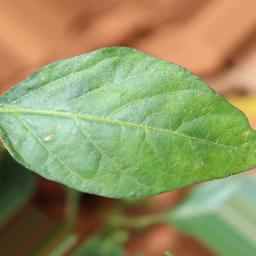
Label: healthy